Montenegro in the Eurovision Song Contest 2022

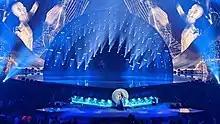
Vladana performing on the stage during the second semi-final.

Vladana took part in technical rehearsals on 3 and 6 May, followed by dress rehearsals on 11 and 12 May. This included the jury show on 11 May where the professional juries of each country watched and voted on the competing entries.